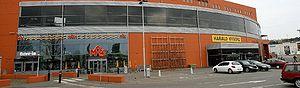
La Borås Arena est un stade situé dans la ville suédoise de Borås au centre-ouest du pays.